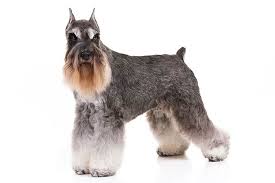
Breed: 220-n000053-standard_schnauzer